John Urquhart Shorter

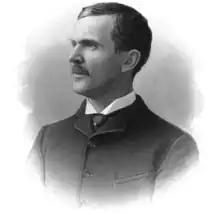

John Urquhart Shorter (1844–1904) was a Confederate officer, lawyer, poet and for twelve years first assistant district attorney of Kings County, New York.